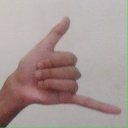
अक्षर: द